João Cancelo

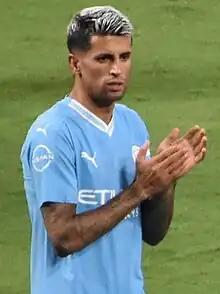
Cancelo playing for Manchester City in 2023

João Pedro Cavaco Cancelo (born 27 May 1994) is a Portuguese professional footballer who plays primarily as a full-back for Saudi Pro League club Al Hilal and the Portugal national team.